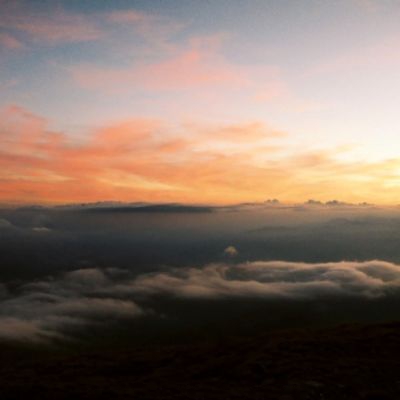
Cloud type: Cirrus (Ci)